10 Things We Should Do Before We Break Up

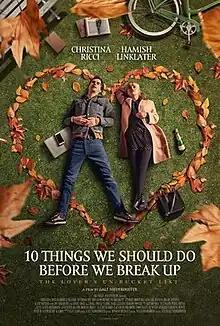
Poster

10 Things We Should Do Before We Break Up is a 2020 American romantic comedy drama film written and directed by Galt Niederhoffer and starring Christina Ricci and Hamish Linklater.